Golden eagle

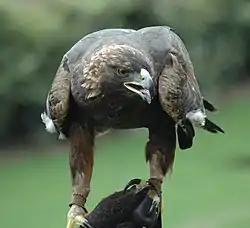
Captive adult of the North American subspecies "Aquila chrysaetos canadensis"

Adults of both sexes have similar plumage and are primarily dark brown, with some grey on the inner wing and tail, and a paler, typically golden colour on the back of the crown and nape that gives the species its common name. Unlike other "Aquila" species, where the tarsal feathers are typically similar in colour to the rest of the plumage, the tarsal feathers of golden eagles tend to be paler, ranging from light golden to white. In addition, some full-grown birds (especially in North America) have white "epaulettes" on the upper part of each scapular feather tract. The bill is dark at the tip, fading to a lighter horn colour, with a yellow cere. As in many accipitrids, the bare portion of the feet is yellow. There are subtle differences in colouration among subspecies, described below.